Rambod Javan

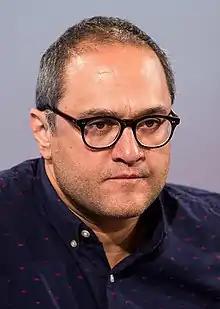
Javan in 2018

Rambod Javan (born 22 December 1971) is an Iranian actor, director, TV host and the author of many screenplays. Rambod Javan has made and directed a locally famous TV program, Khandevane. Khandevane has so far had 8 successful seasons.